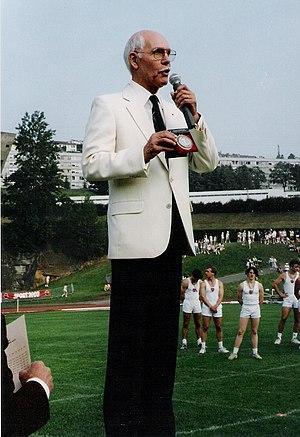
Jean Boucher, président de la commission nationale FSCF de gymnastique masculine
Jean Boucher, né le 13 décembre 1923 à Enghien-les-Bains et mort le 29 juillet 2017 dans cette même commune, est un gymnaste et dirigeant sportif.
Le championnat de France de gymnastique masculine des patronages, créé à l'occasion de la fête fédérale de 1910, a conservé des particularités fortes. Les catégories de compétition sont toujours divisées en "pupilles" et "adultes". Le grand nombre de gymnastes dans chaque équipe, qualifiée de "section", entraîne des exigences d'organisation très spécifiques. La compétition se termine le samedi par une fête de nuit, un défilé en ville le dimanche matin et un festival l'après-midi dont l'apothéose est la réalisation simultanée des productions collectives par toutes les associations présentes. Enfin, à l'issue de ce festival, le drapeau de la fédération est confié pour l'année qui suit à l'association championne : être champion c'est "avoir le drapeau". Depuis les origines de ce championnat la fédération des patronages, créée en 1898, a connu trois sigles différents. Son histoire officielle fait remonter sa première fête fédérale au 24 juillet 1898 à Issy-les-Moulineaux.